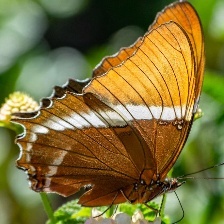
Species: BROWN SIPROETA